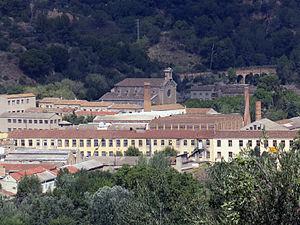
La Catalogne, nationalité et communauté autonome du nord-est de l’Espagne née en tant que réalité nationale par la réunion politique de plusieurs comtés de l'ancienne marche d'Espagne carolingienne entre le IXᵉ siècle et le XIIᵉ siècle sous l'autorité de la maison de Barcelone. La principauté de Catalogne ainsi constituée devient progressivement un État à la fin du Moyen Âge, avec ses institutions comme les Corts, son droit compilé dans les Usatges, constitutions et autres droits, ou encore sa langue, le catalan, qui se constitue en langue administrative, juridique et littéraire à partir du XIIᵉ siècle. Par le système politique de monarchie pactiste, la Catalogne conserve ses spécificités institutionnels, coutumiers et juridictionnels, au sein de la couronne d'Aragon puis de la monarchie d'Espagne, jusqu'aux décrets de Nueva Planta de 1715 et 1716 et l'imposition de l'absolutisme.